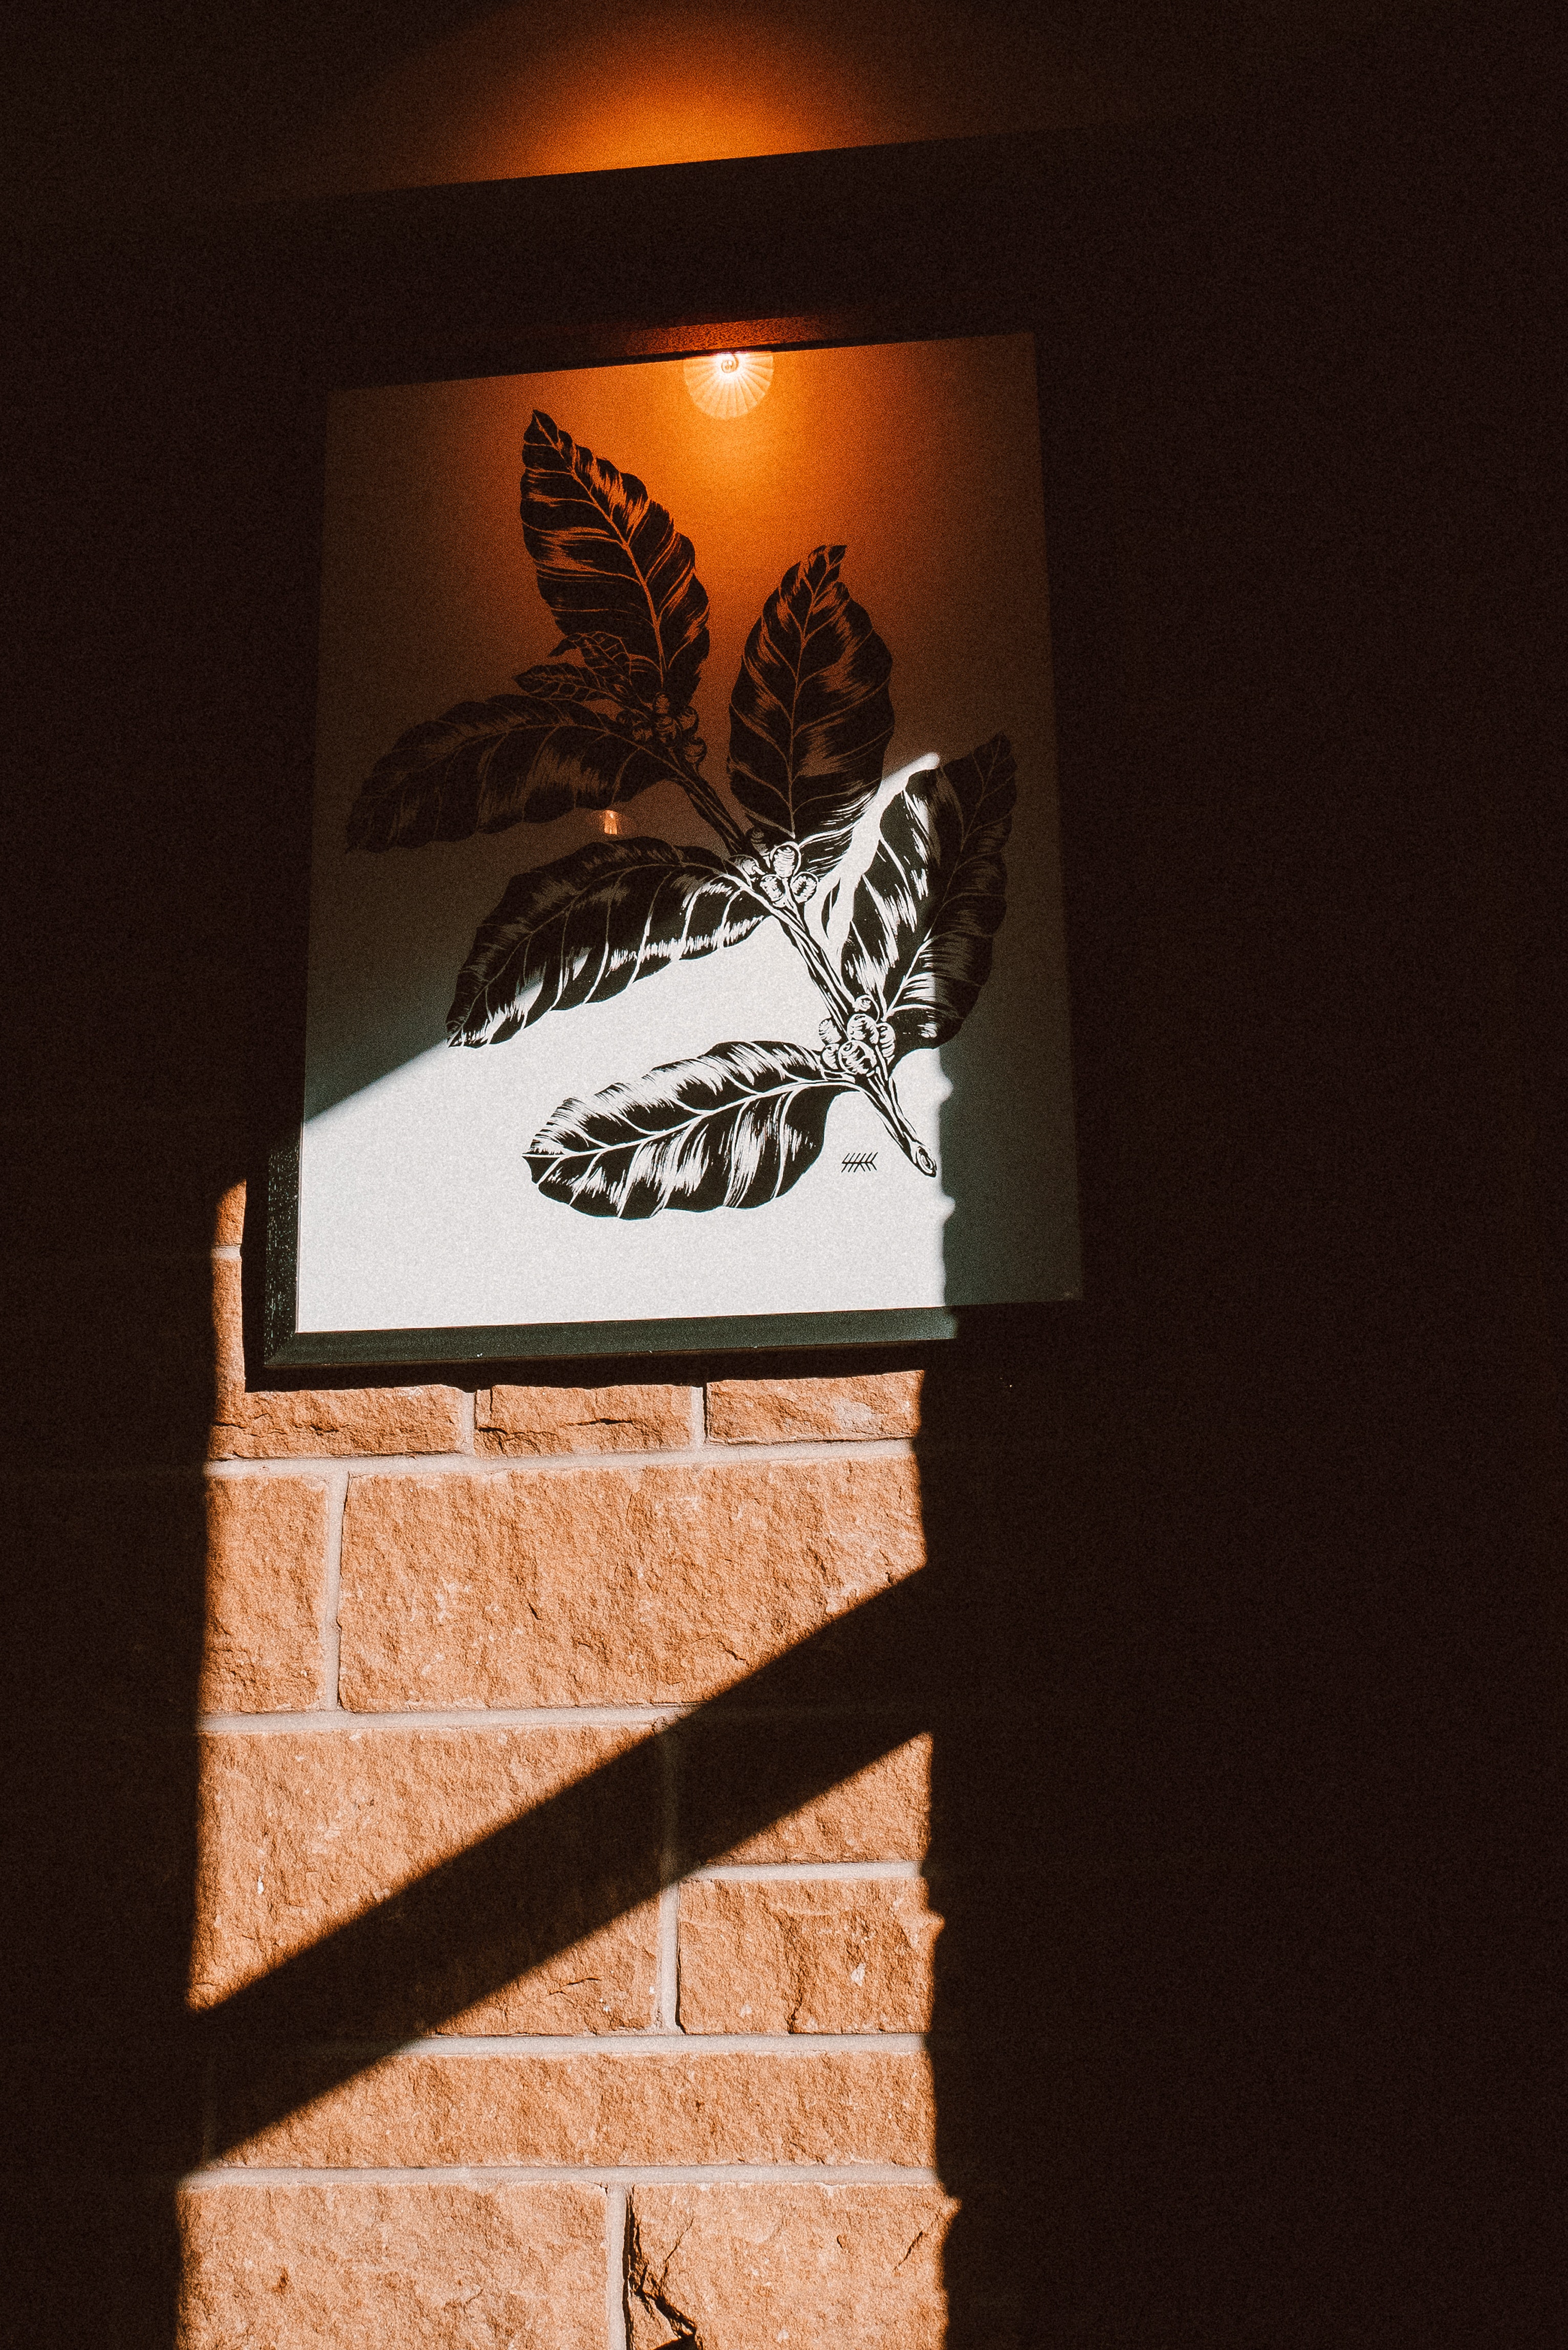
butterfly, light, leaf, wall, moths and butterflies, monarch butterfly, shadow, room, visual arts, plant, pollinator, window, house, brush footed butterfly, insect